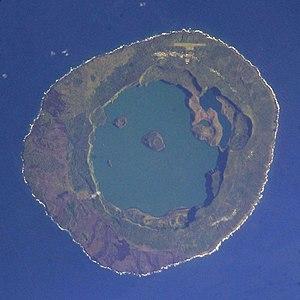
Niuafoʻou, aussi appelée Tin Can Mail Island et anciennement Good Hope Island, est une île volcanique au nord des Tonga dans l'océan Pacifique. Elle est formée de plusieurs lacs volcaniques au milieu du cratère principal, dont le cône s'est effondré à la suite d'une éruption. Ses côtes formées de falaises et l'absence de lagon en rendent l'accès très difficile pour les bateaux. Le volcan est toujours en activité et les éruptions successives ont laissé des coulées de lave sur toute la partie sud-ouest. L'île est également vulnérable aux cyclones.